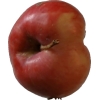
Label: Apple 10